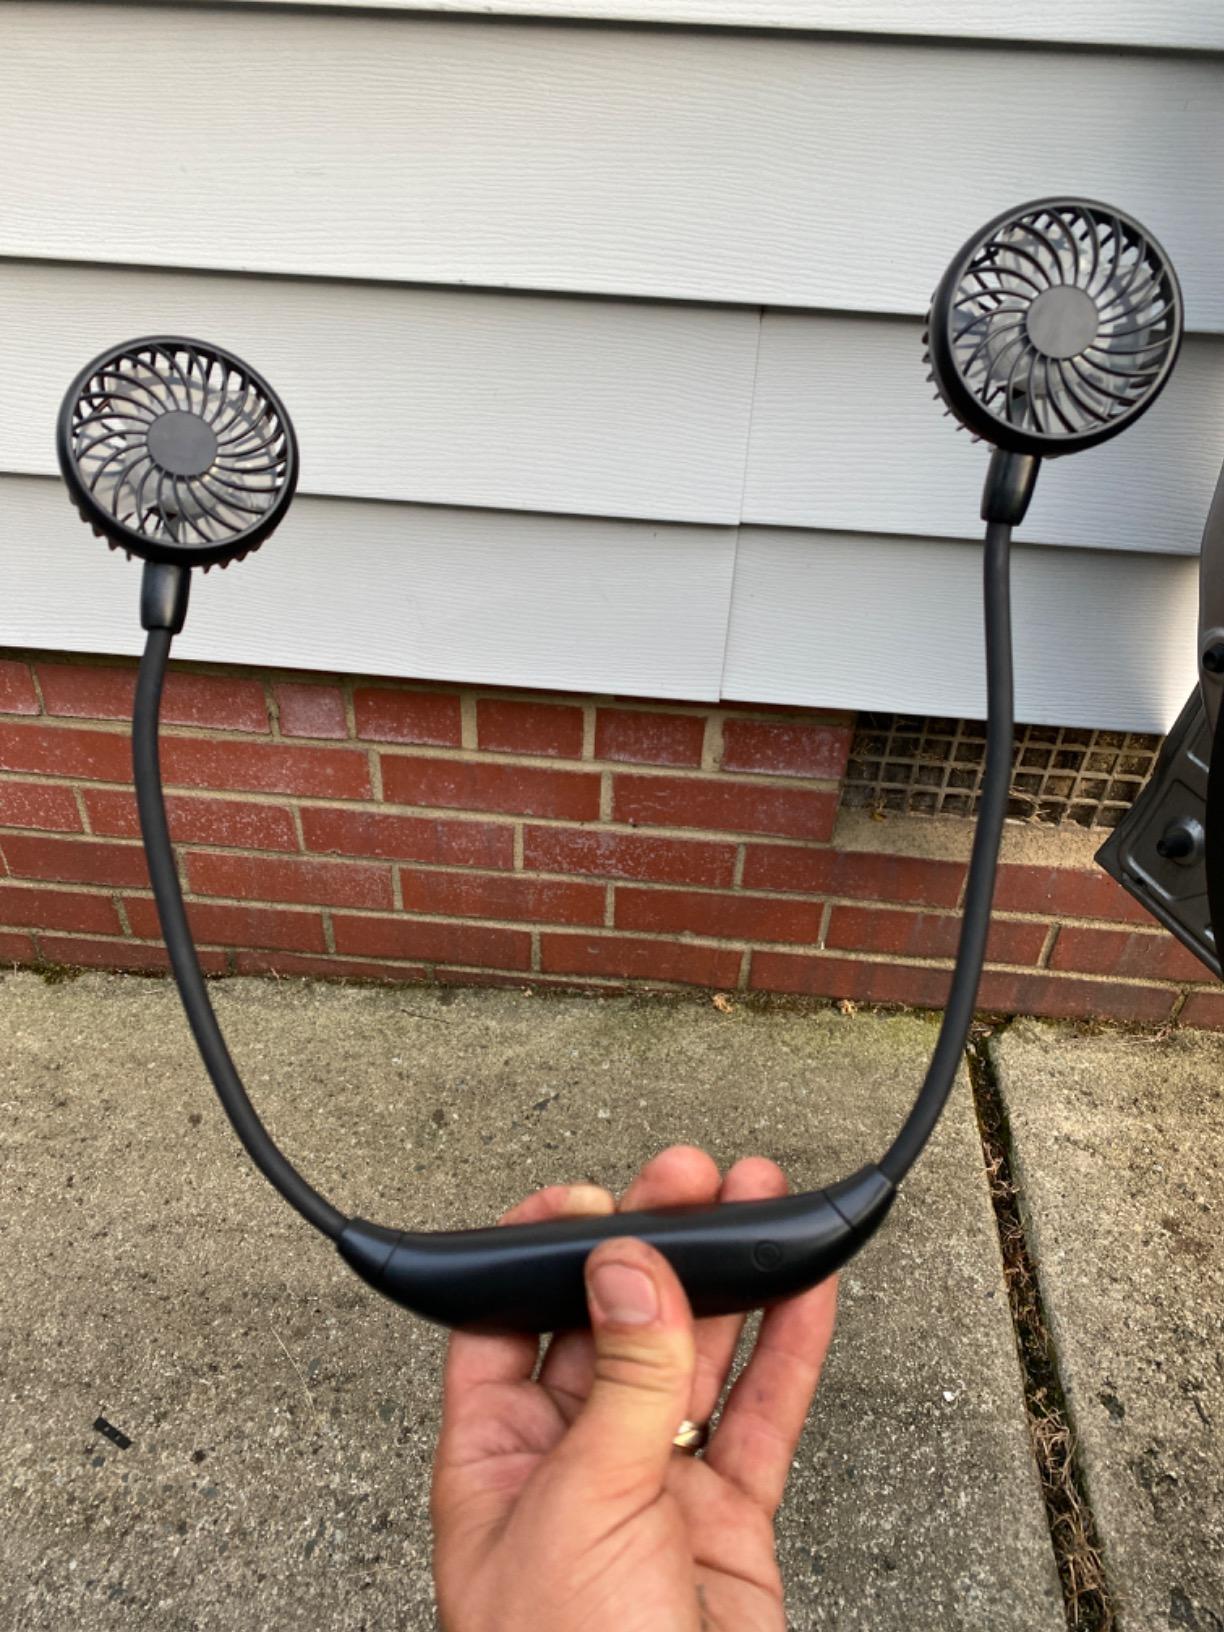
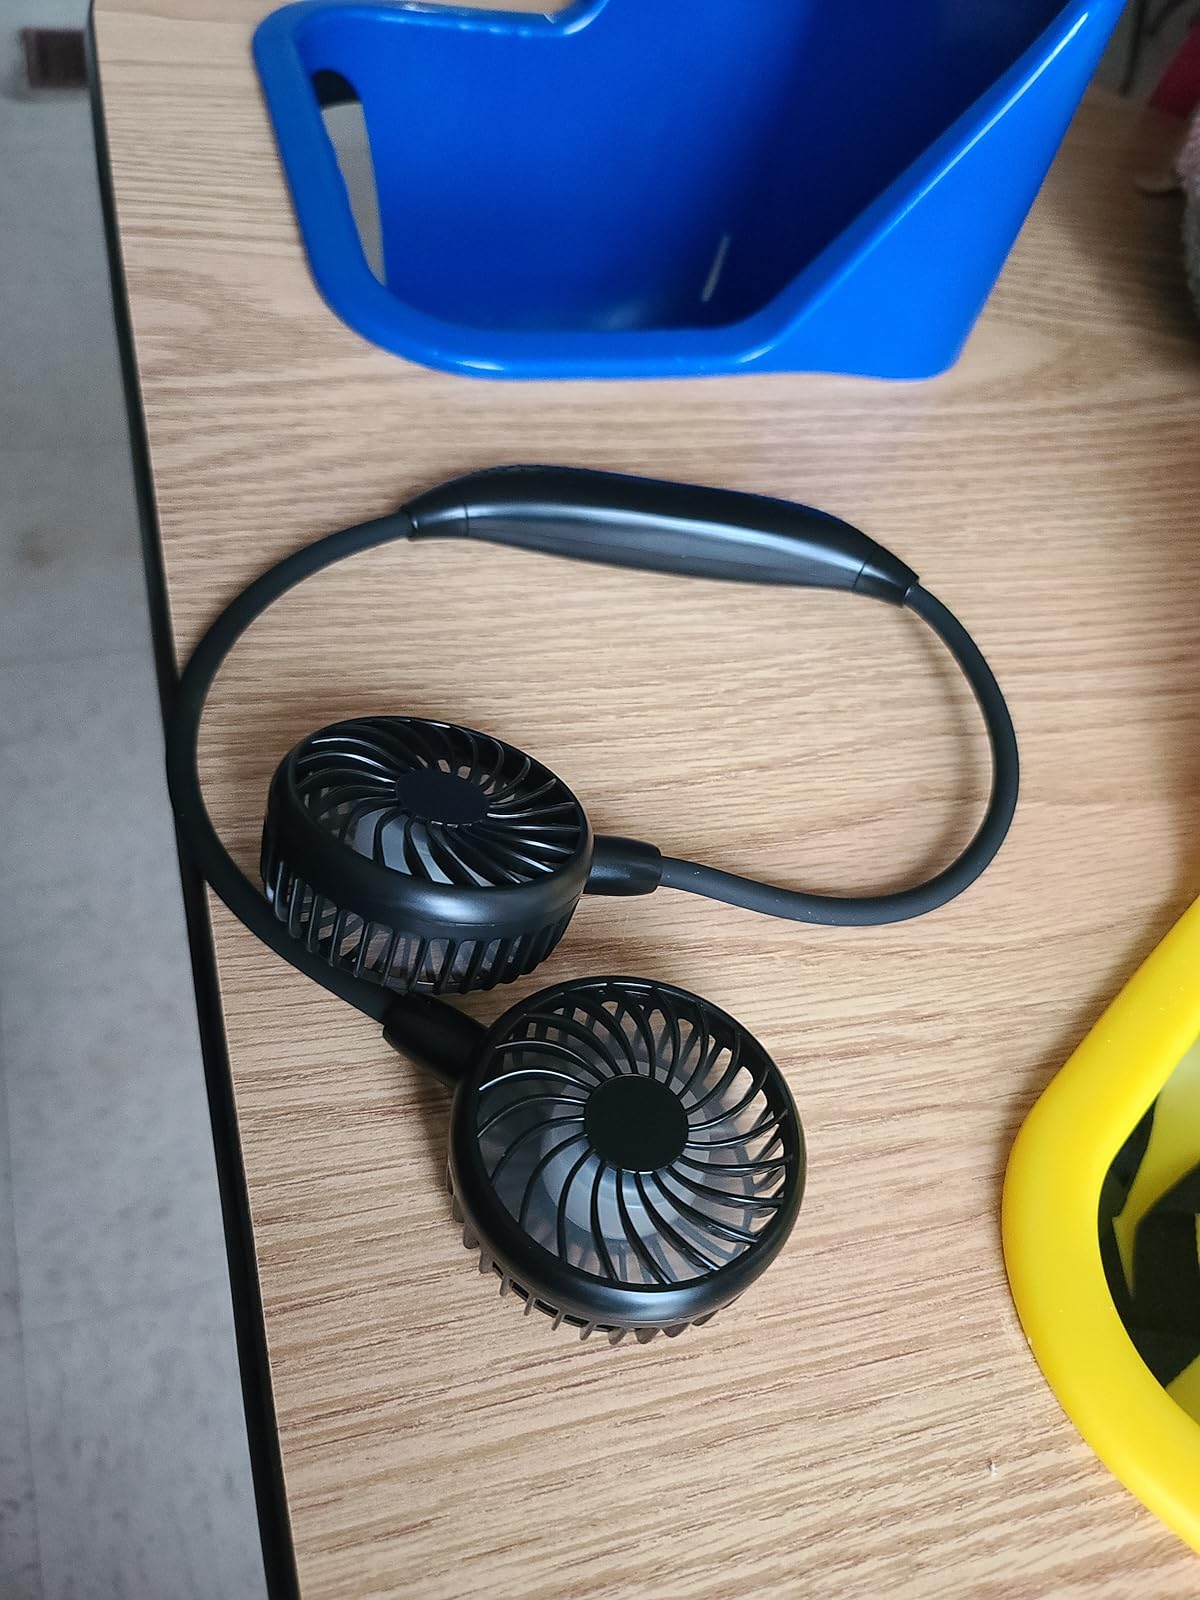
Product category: fan
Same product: no